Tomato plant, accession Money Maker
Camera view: bottom (45 deg); turntable rotation: 240 degrees
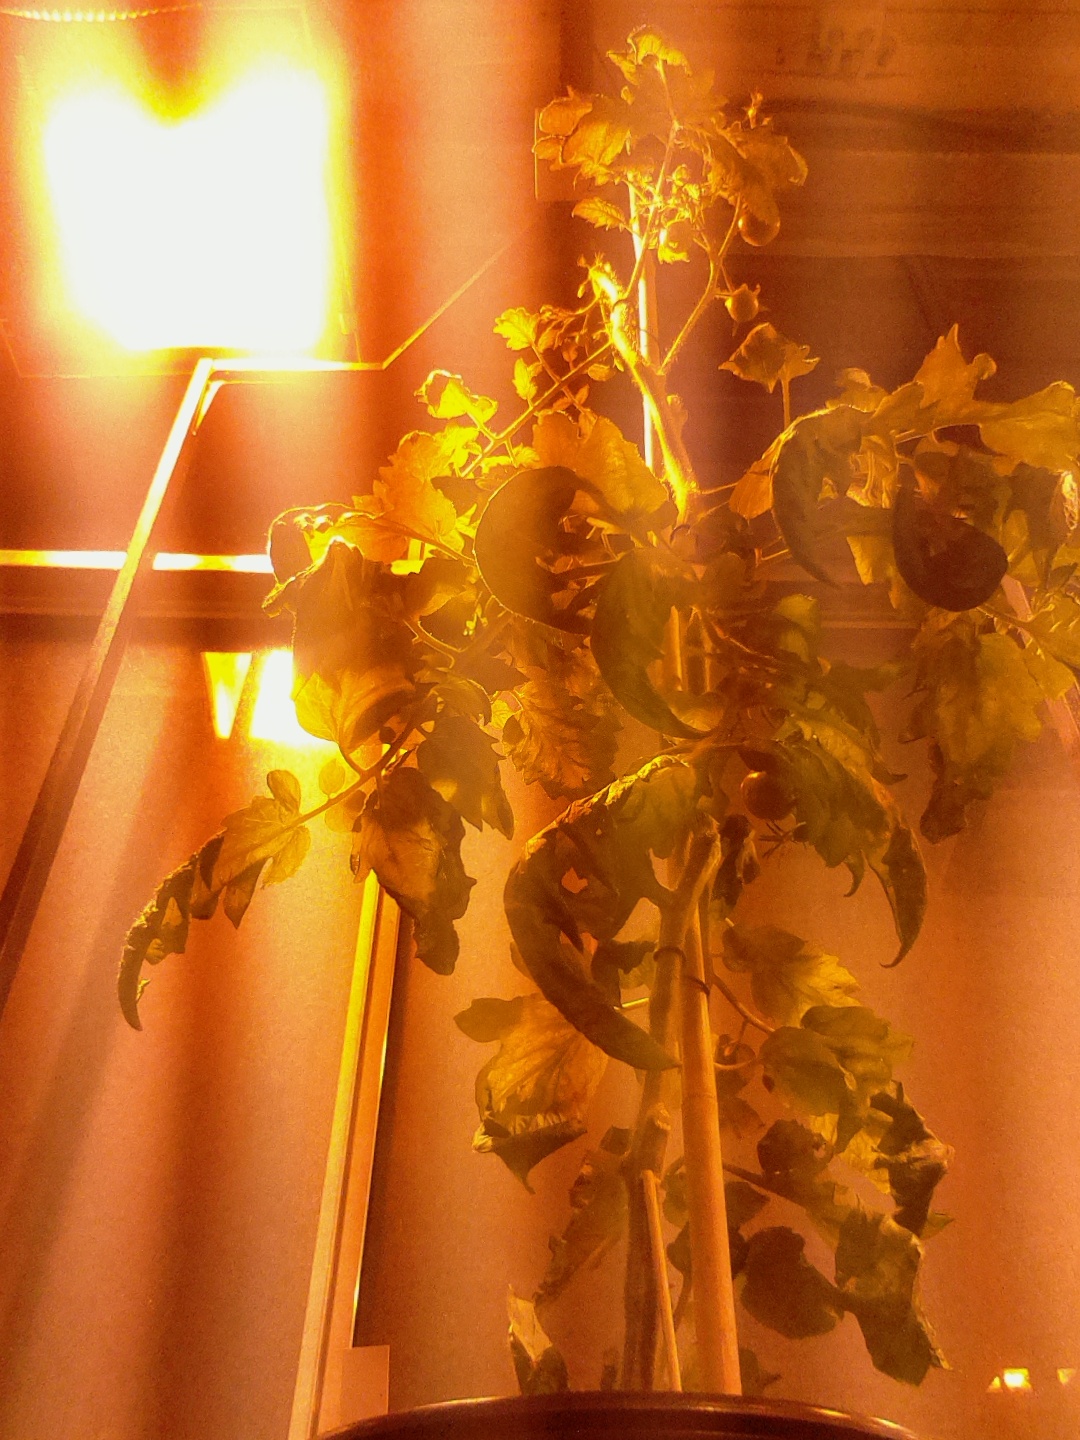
BBCH growth stage 76: 60%-70% of final fruit size